Malice in Wonderland: The Dolls Movie

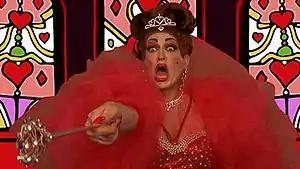
"Off With Your Head" screeches the Red Queen from atop her throne. Alice recoils and cries "You're all crazy!"

When Alice ultimately crosses paths with the evil and insatiable Red Queen, she is offered her first Birthday Orgy. In a fit of jealousy, the king frames Alice with an illegal wire hanger, and the Queen invariably demands Alice's beheading. Barely escaping with her head, Alice returns to the “real world” where she recognizes her past sins of using wire hangers and not eating enough red meat. With her work done, Nanny declares “She's off, Chim Chimeree and all that”, to horrify another child... or so she thinks.